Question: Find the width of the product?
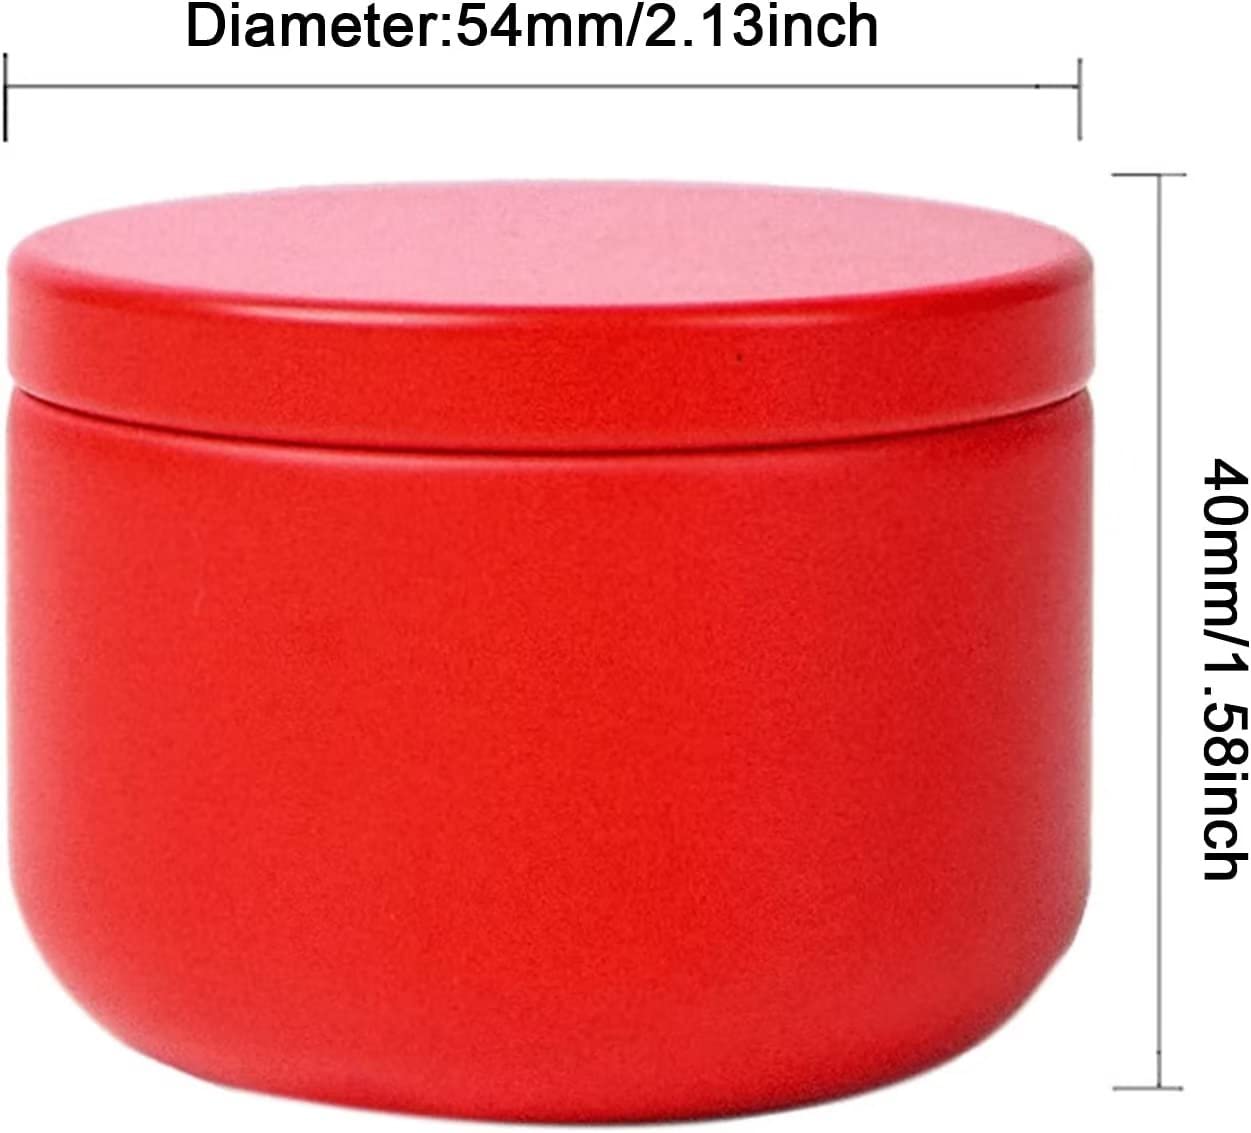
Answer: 54.0 millimetre